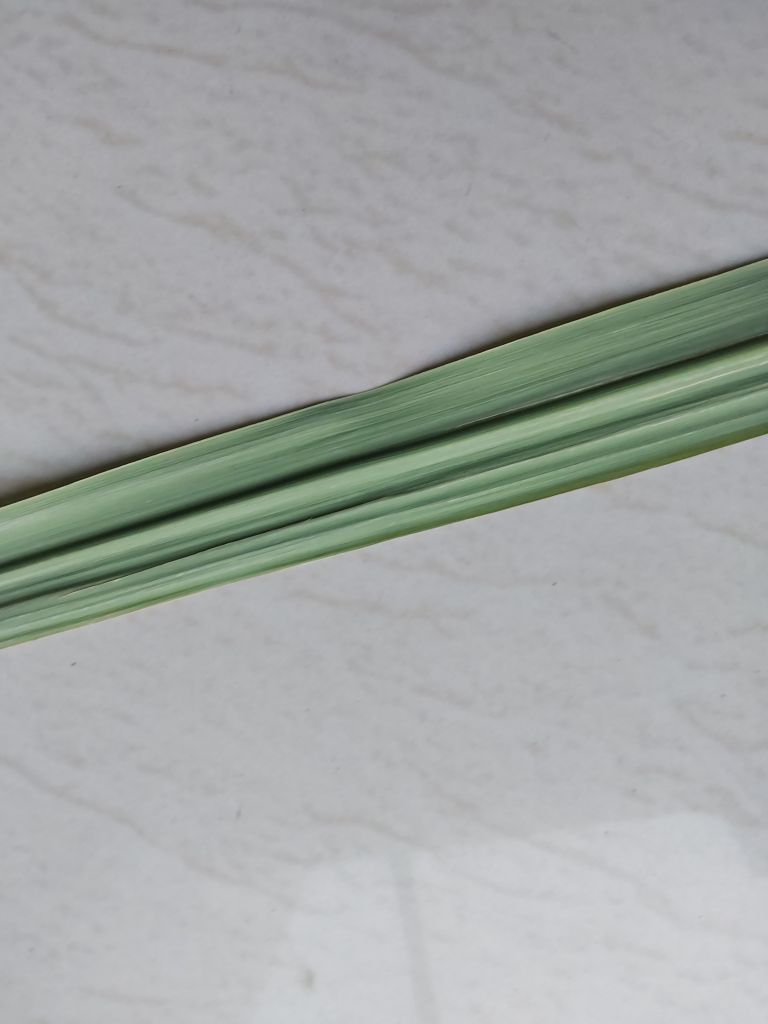
Label: Viral Disease